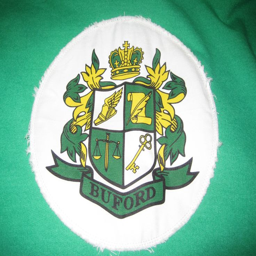
the crest # distressed applique with # digital print wolves royalty are coming !